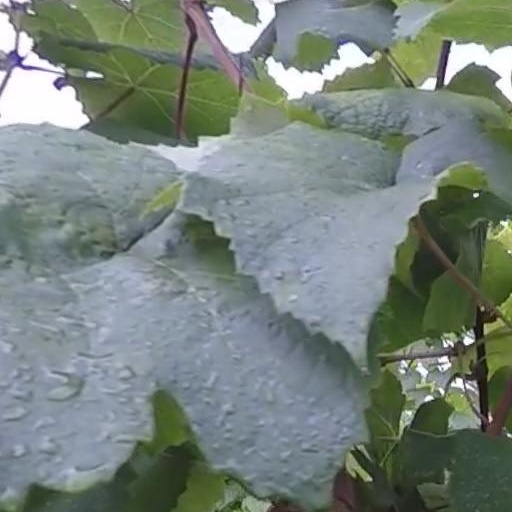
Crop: grape